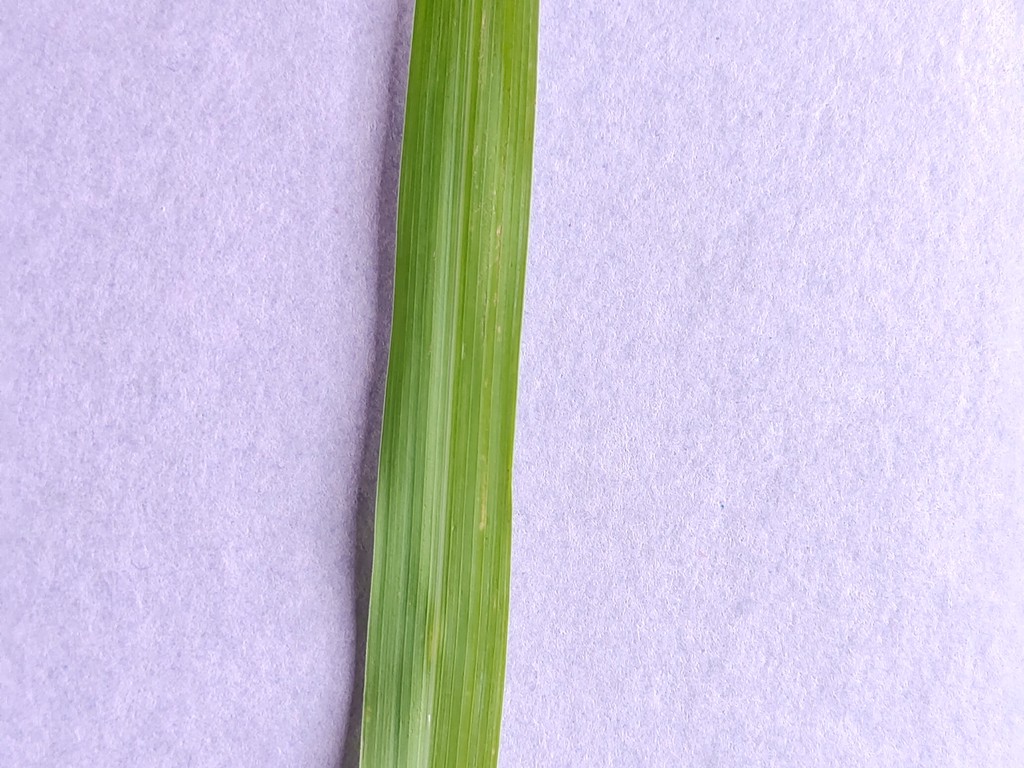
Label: Healthy